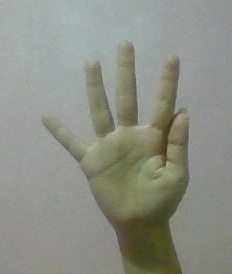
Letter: sheen